Heqaib

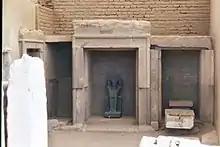
Shrines dating to the reign of Senusret I in the sanctuary of Heqaib

Shortly after Heqaib's death and divinization, a great number of people started to worship this "local saint" initially in front of his tomb at Qubbet el-Hawa, and later in a purpose-built sanctuary. From the various documents left by those devotees it is known that many of them were named "Heqaib" in his honour, and even some pharaohs are known to having left dedications in the sanctuary: among the royal statues found here can be mentioned those of Mentuhotep I (although posthumous), Intef II, Senusret III, Sekhemkare Amenemhat V, Neferhotep I, and Sekhemre-Wadjkhaw Sobekemsaf I, while it is known that Intef III ordered a restoration of the sanctuary during the early 11th Dynasty.